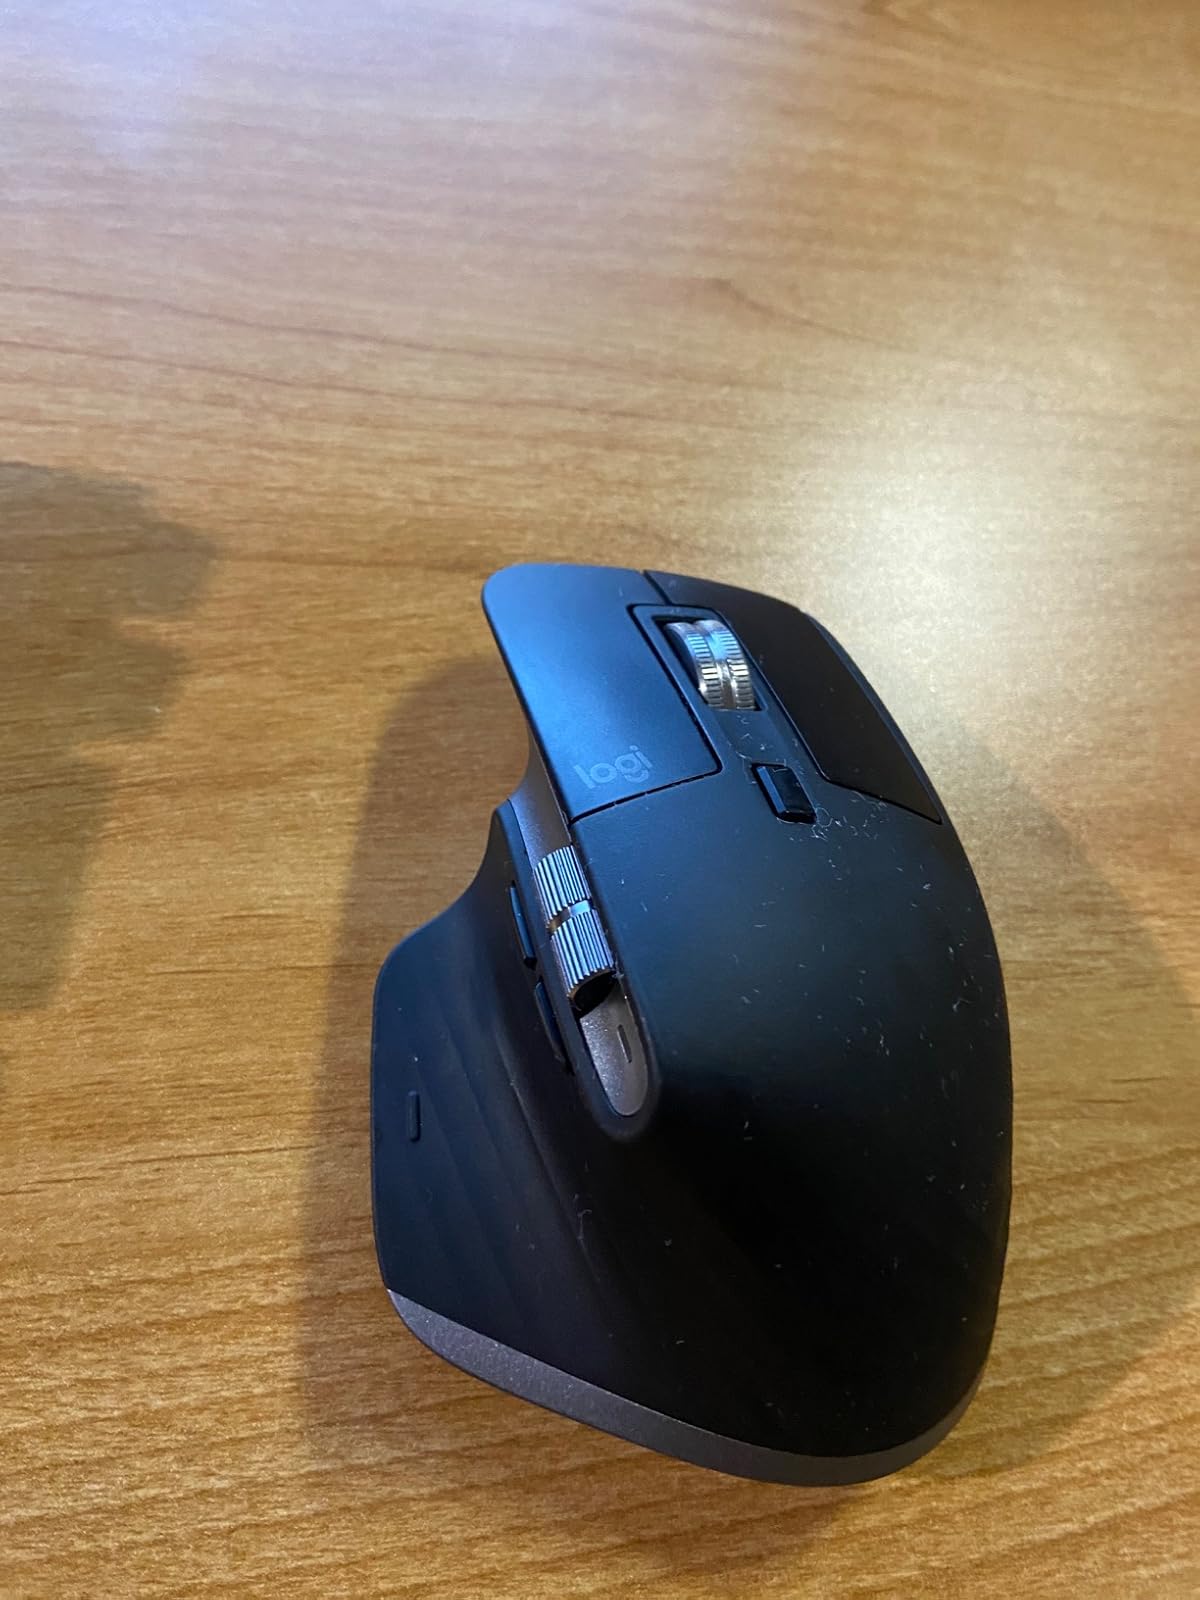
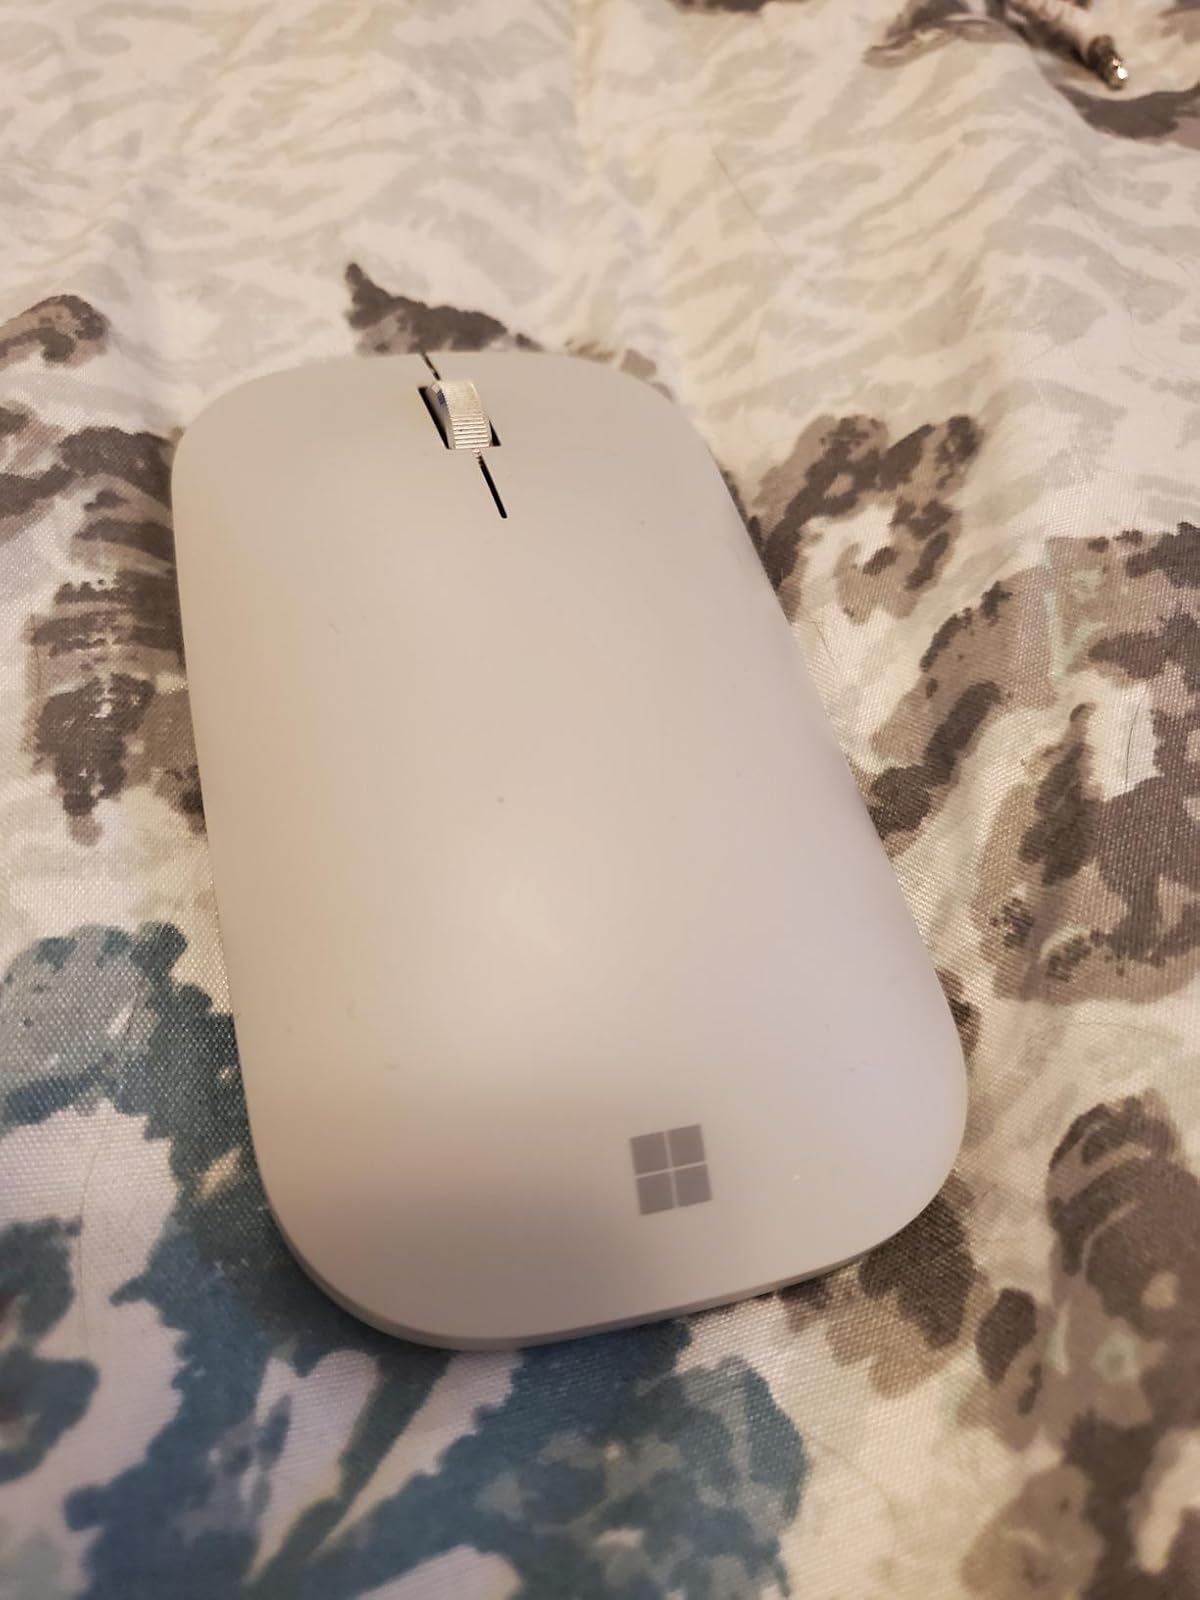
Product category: mouse
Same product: no